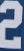
Number: 2